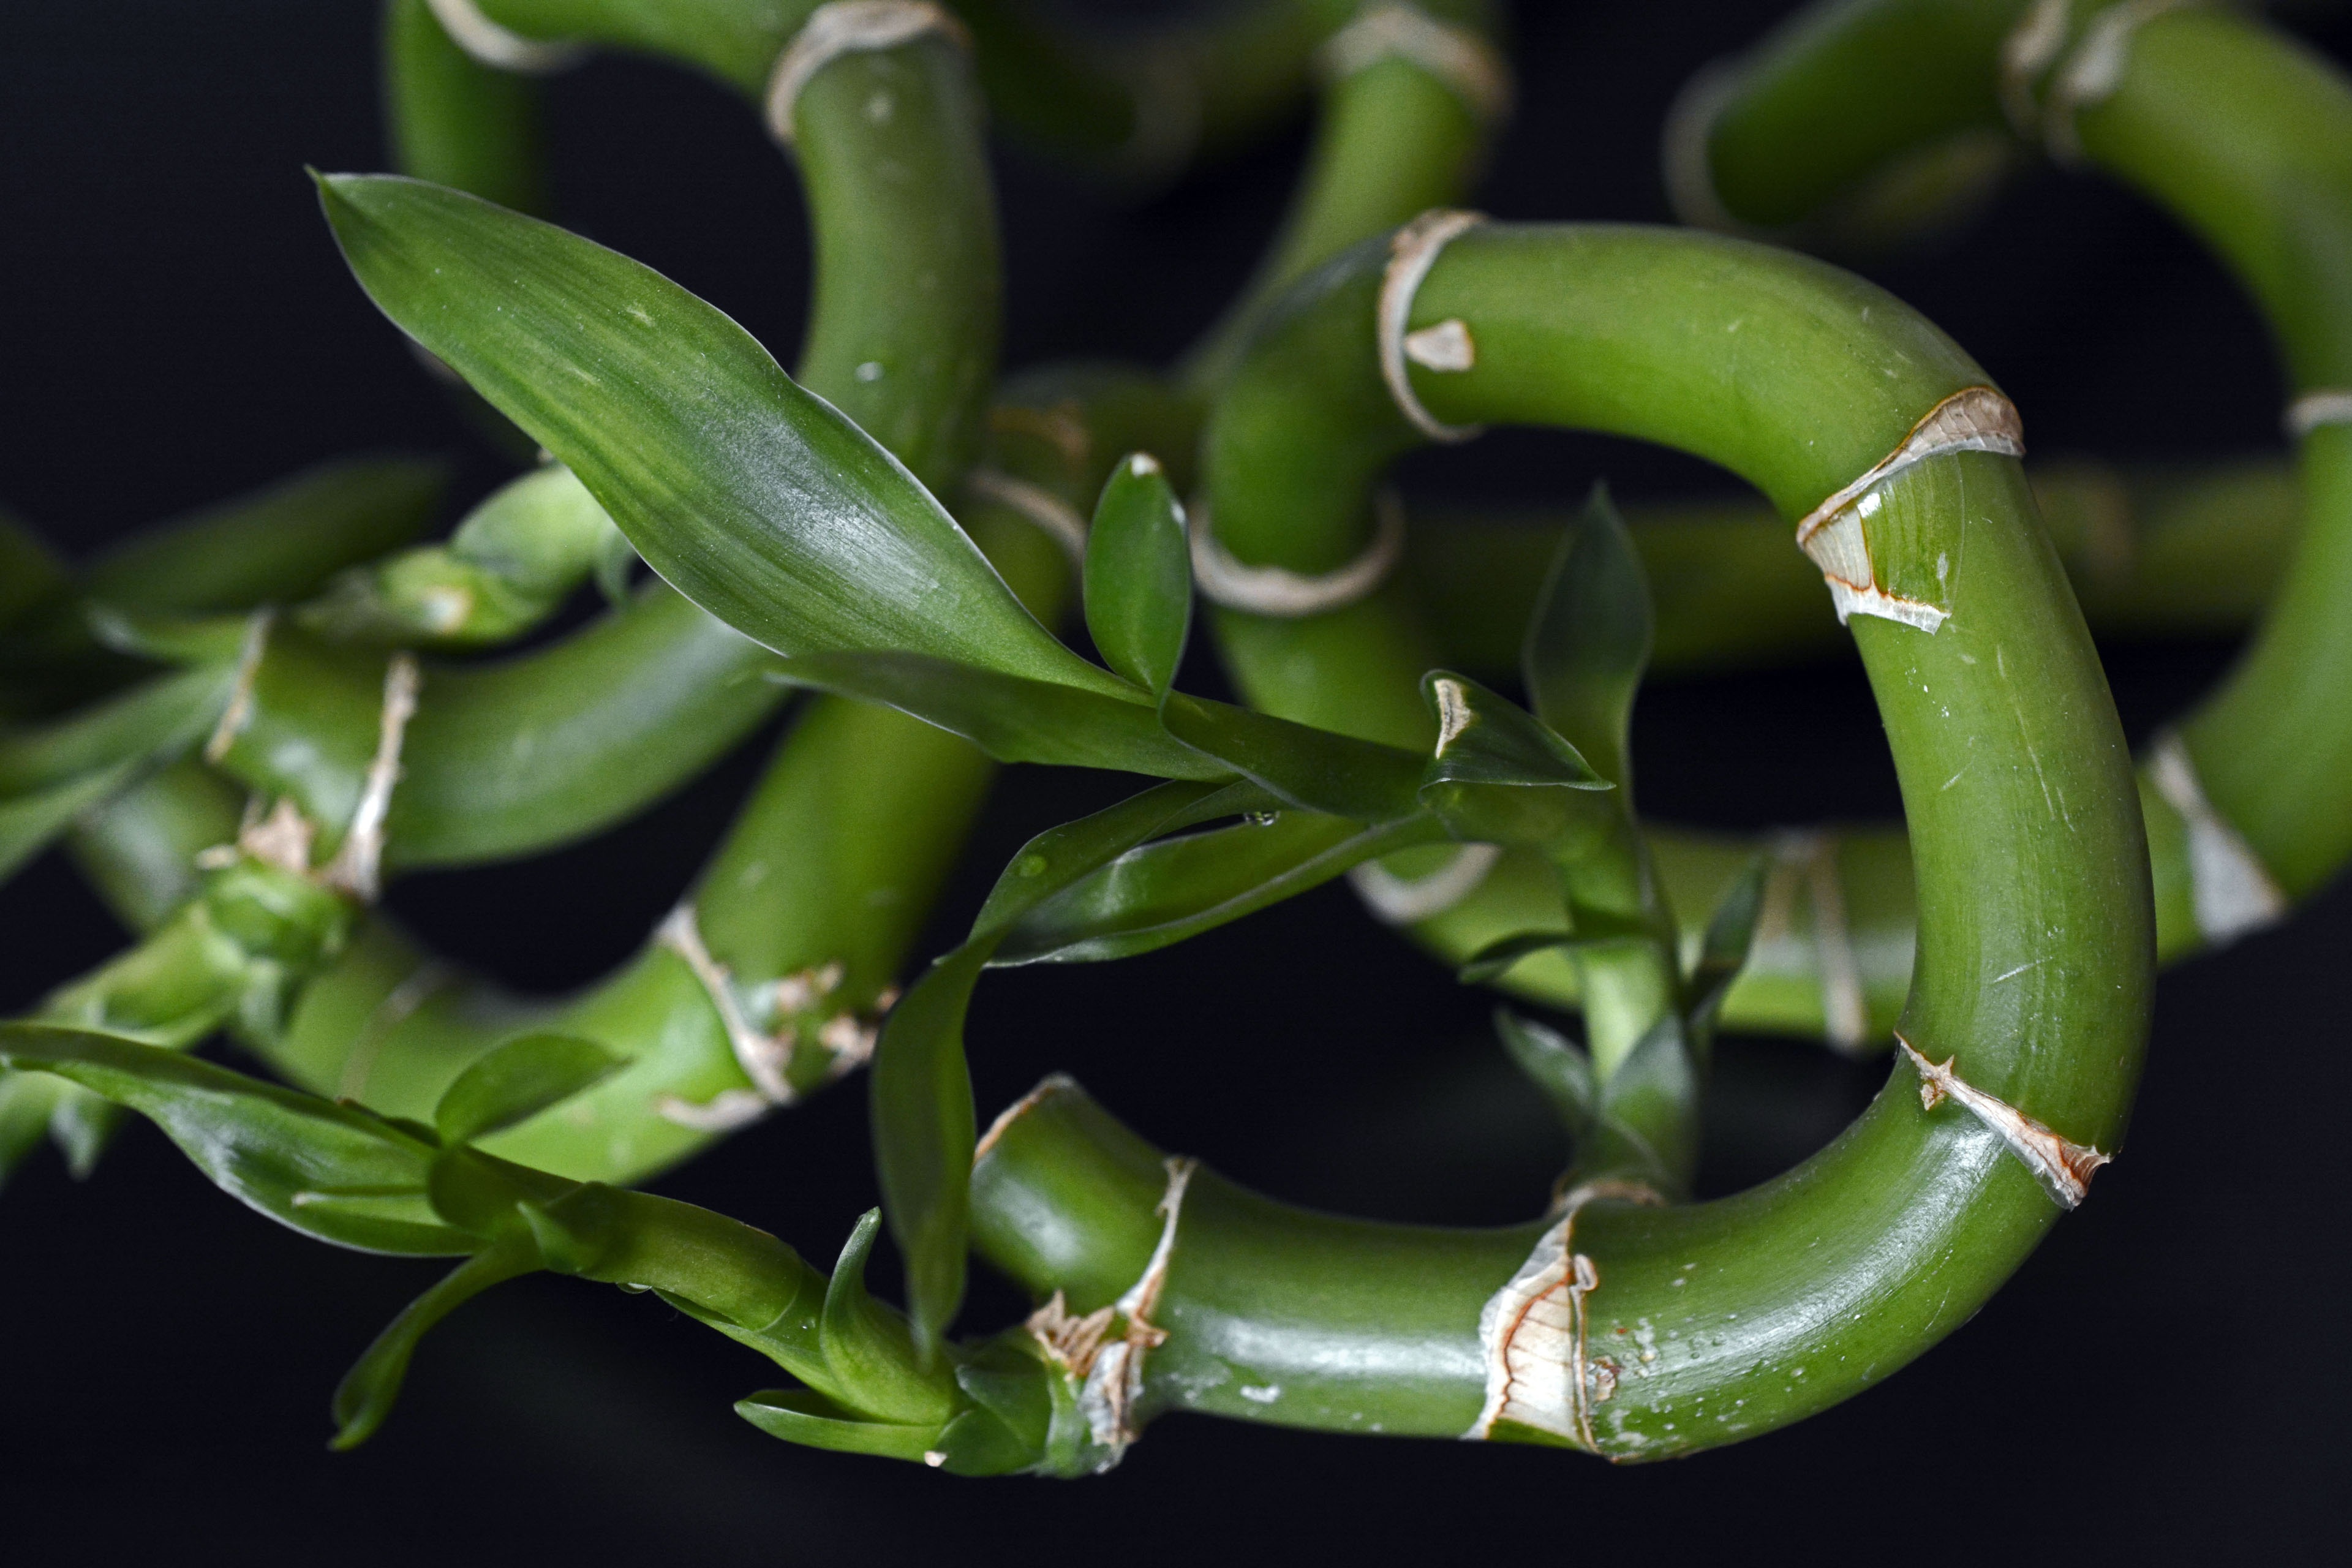
nature, branch, plant, wood, green, asia, botanical, stalk, leaves, bamboo, luck, frisch, jalapeno, fengshui, luck bamboo, plant stem, serrano pepper, lima bean